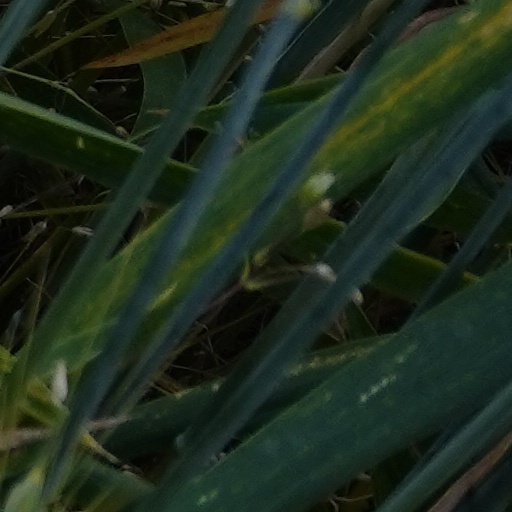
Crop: wheat